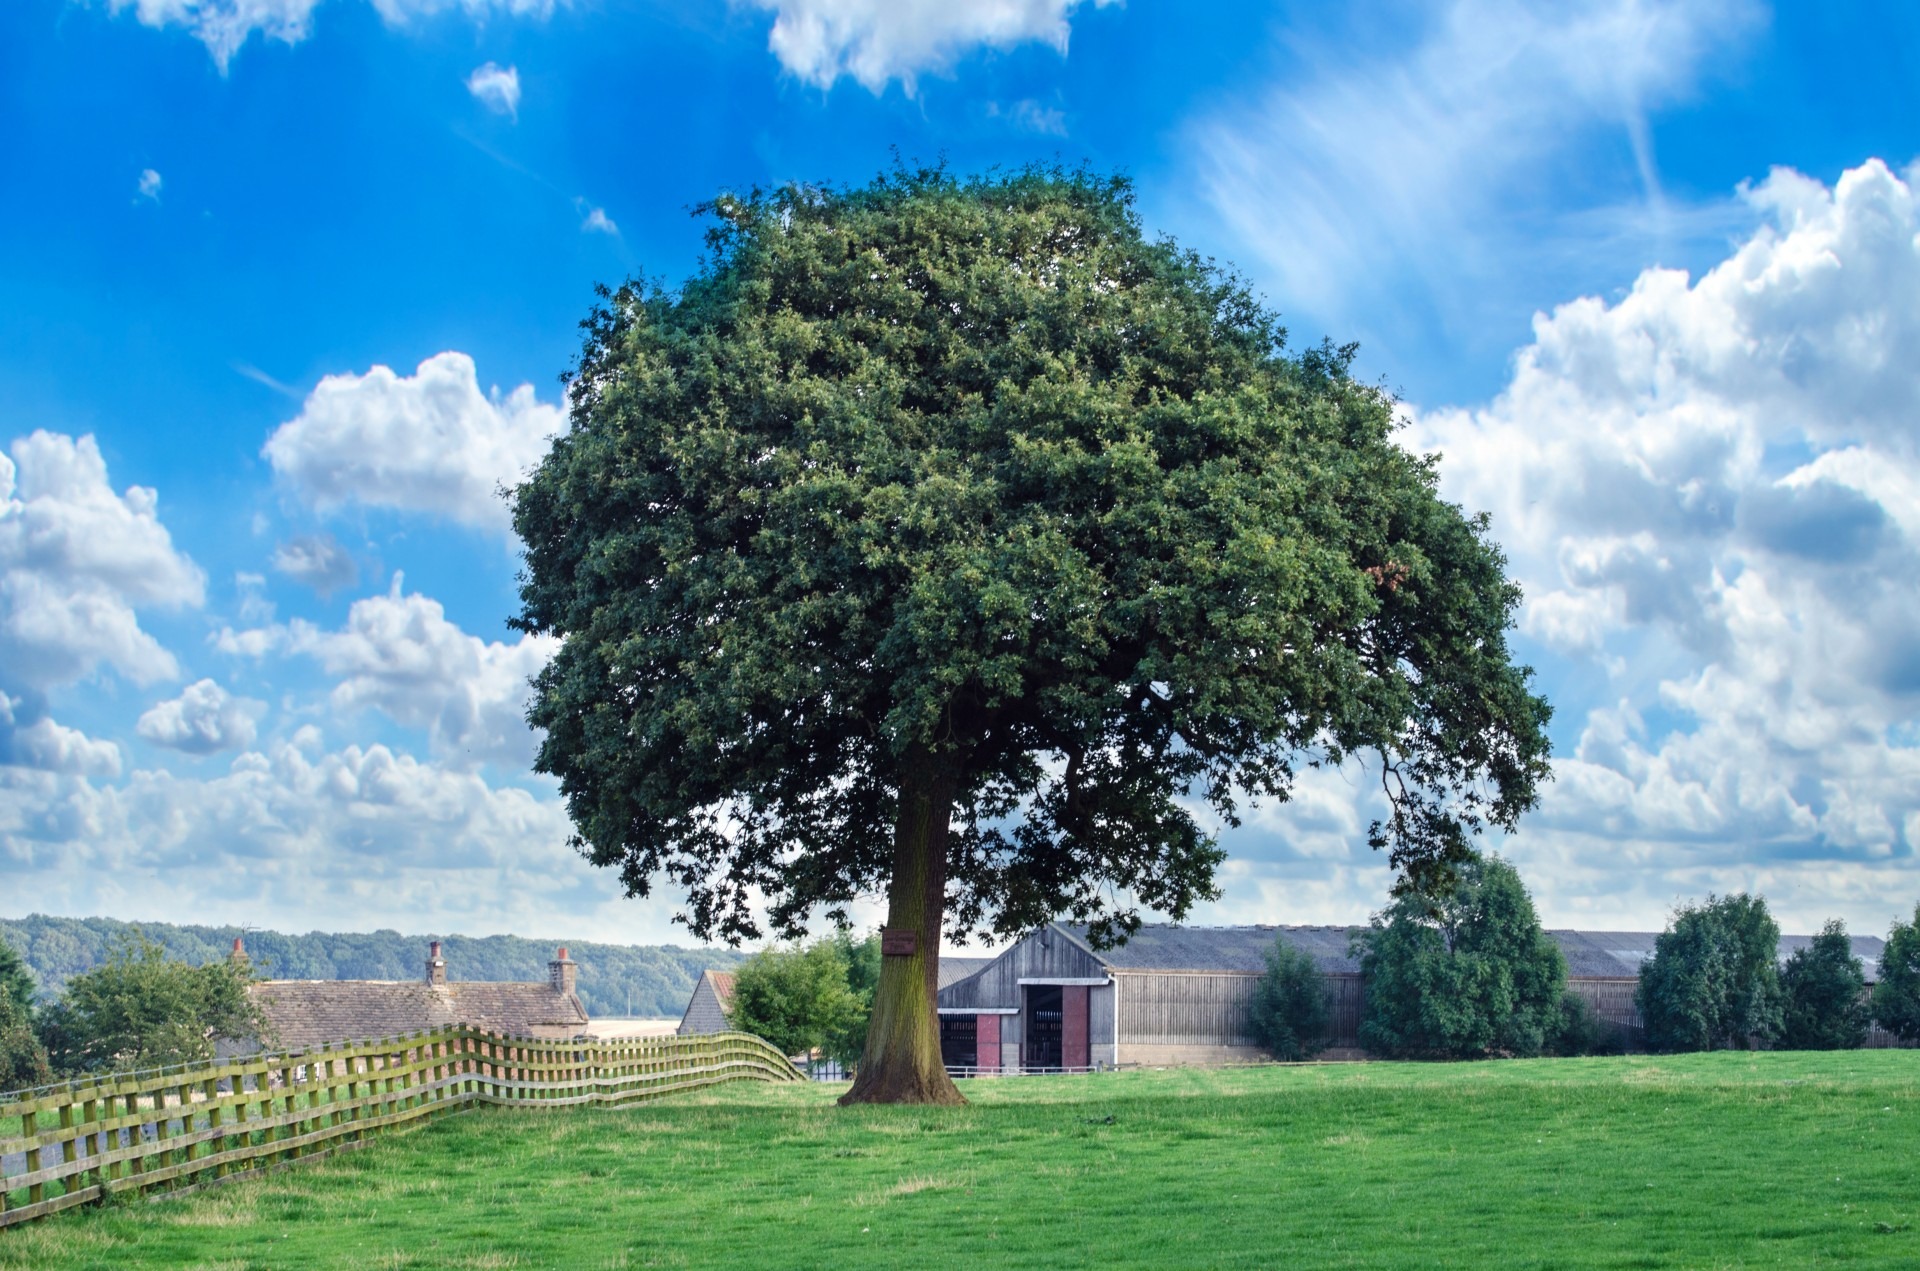
landscape, tree, nature, grass, branch, cloud, plant, sky, field, lawn, meadow, sunlight, cloudy, flower, summer, blue, garden, flora, seasons, shrub, plantation, estate, ecosystem, rural area, flowering plant, woody plant, land plant, arecales, green sky